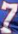
Number: 7